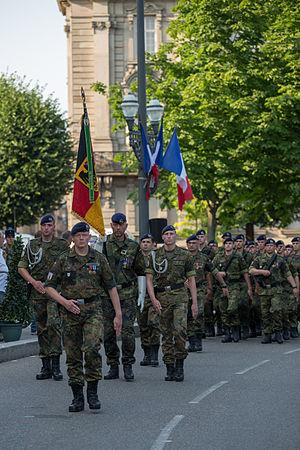
Détachement du 291e Jägerbataillon de la Brigade Franco-Allemande à Strasbourg place de la République lors du défilé du 13 juillet 2013.
Illkirch-Graffenstaden est une commune française du sud de Strasbourg appartenant à l’Eurométropole de Strasbourg située dans le département du Bas-Rhin, en région Grand Est. Elle fait partie de la région culturelle et historique d'Alsace. Ses habitants se nomment les Illkirchois.